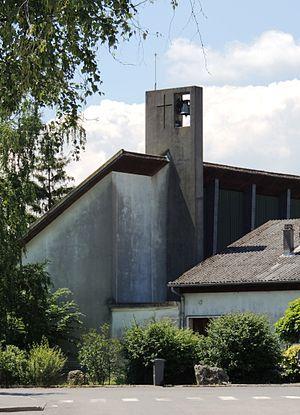
Eglise catholique Saint-Michel de Champ-sur-Drac.
Champ-sur-Drac est une commune française située dans le département de l'Isère, en région Auvergne-Rhône-Alpes.